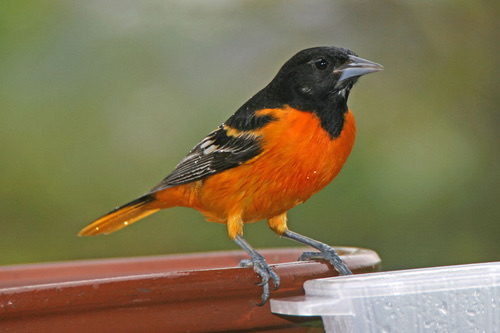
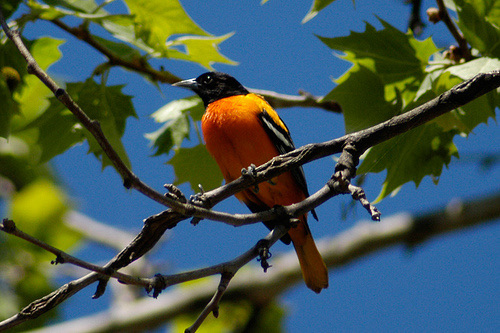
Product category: misc
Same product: yes